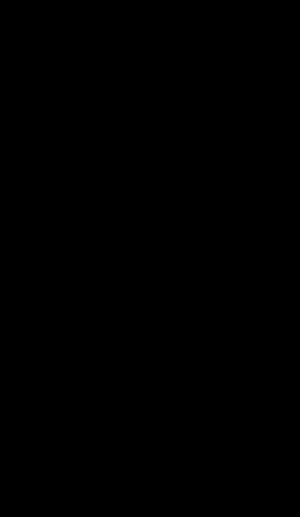
L'Île aux trente cercueils est un roman policier et fantastique de Maurice Leblanc dans lequel apparaît, dans la deuxième partie, son personnage d'Arsène Lupin, gentleman-cambrioleur.
Arsène Lupin est un personnage de fiction français créé par Maurice Leblanc. Ce gentleman cambrioleur est particulièrement connu pour son talent à user de déguisements et changer d'identité pour commettre ses délits.